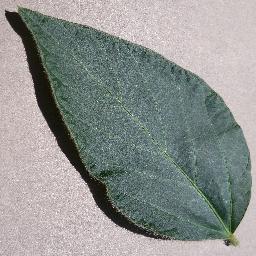
Label: Soybean___healthy